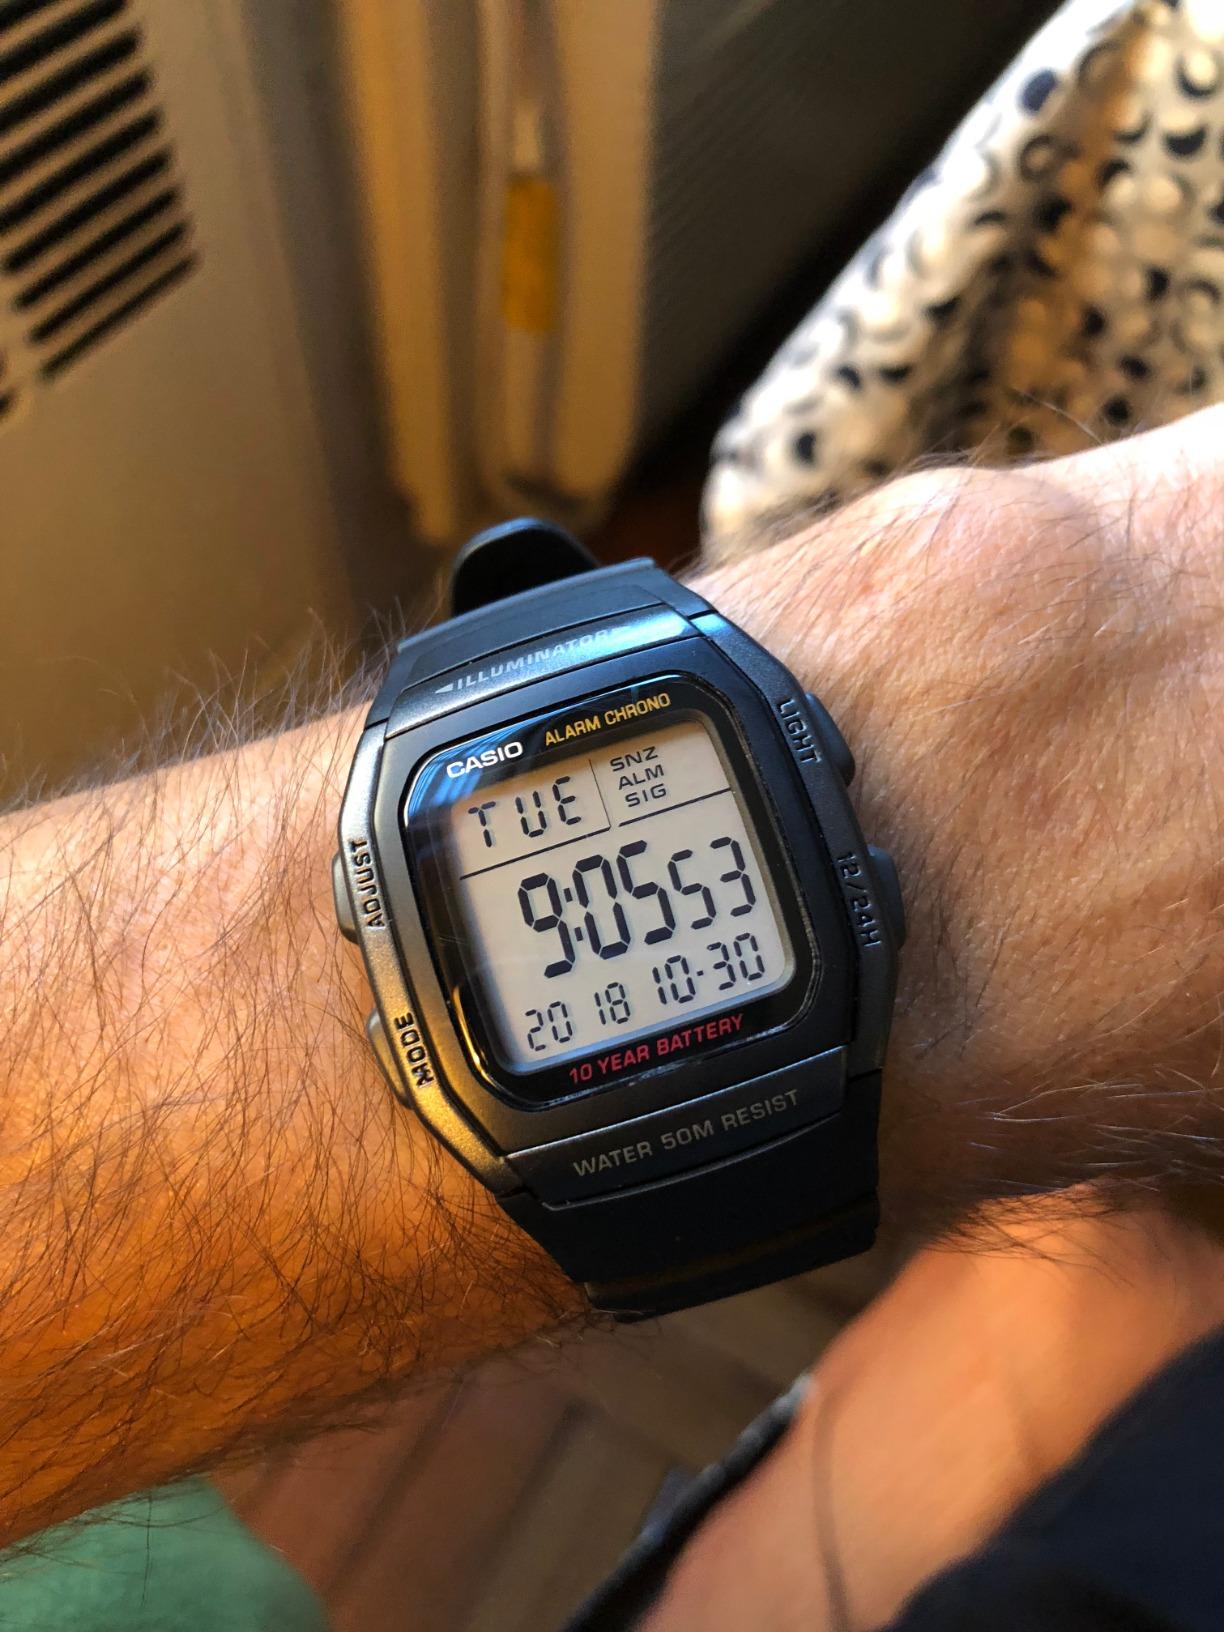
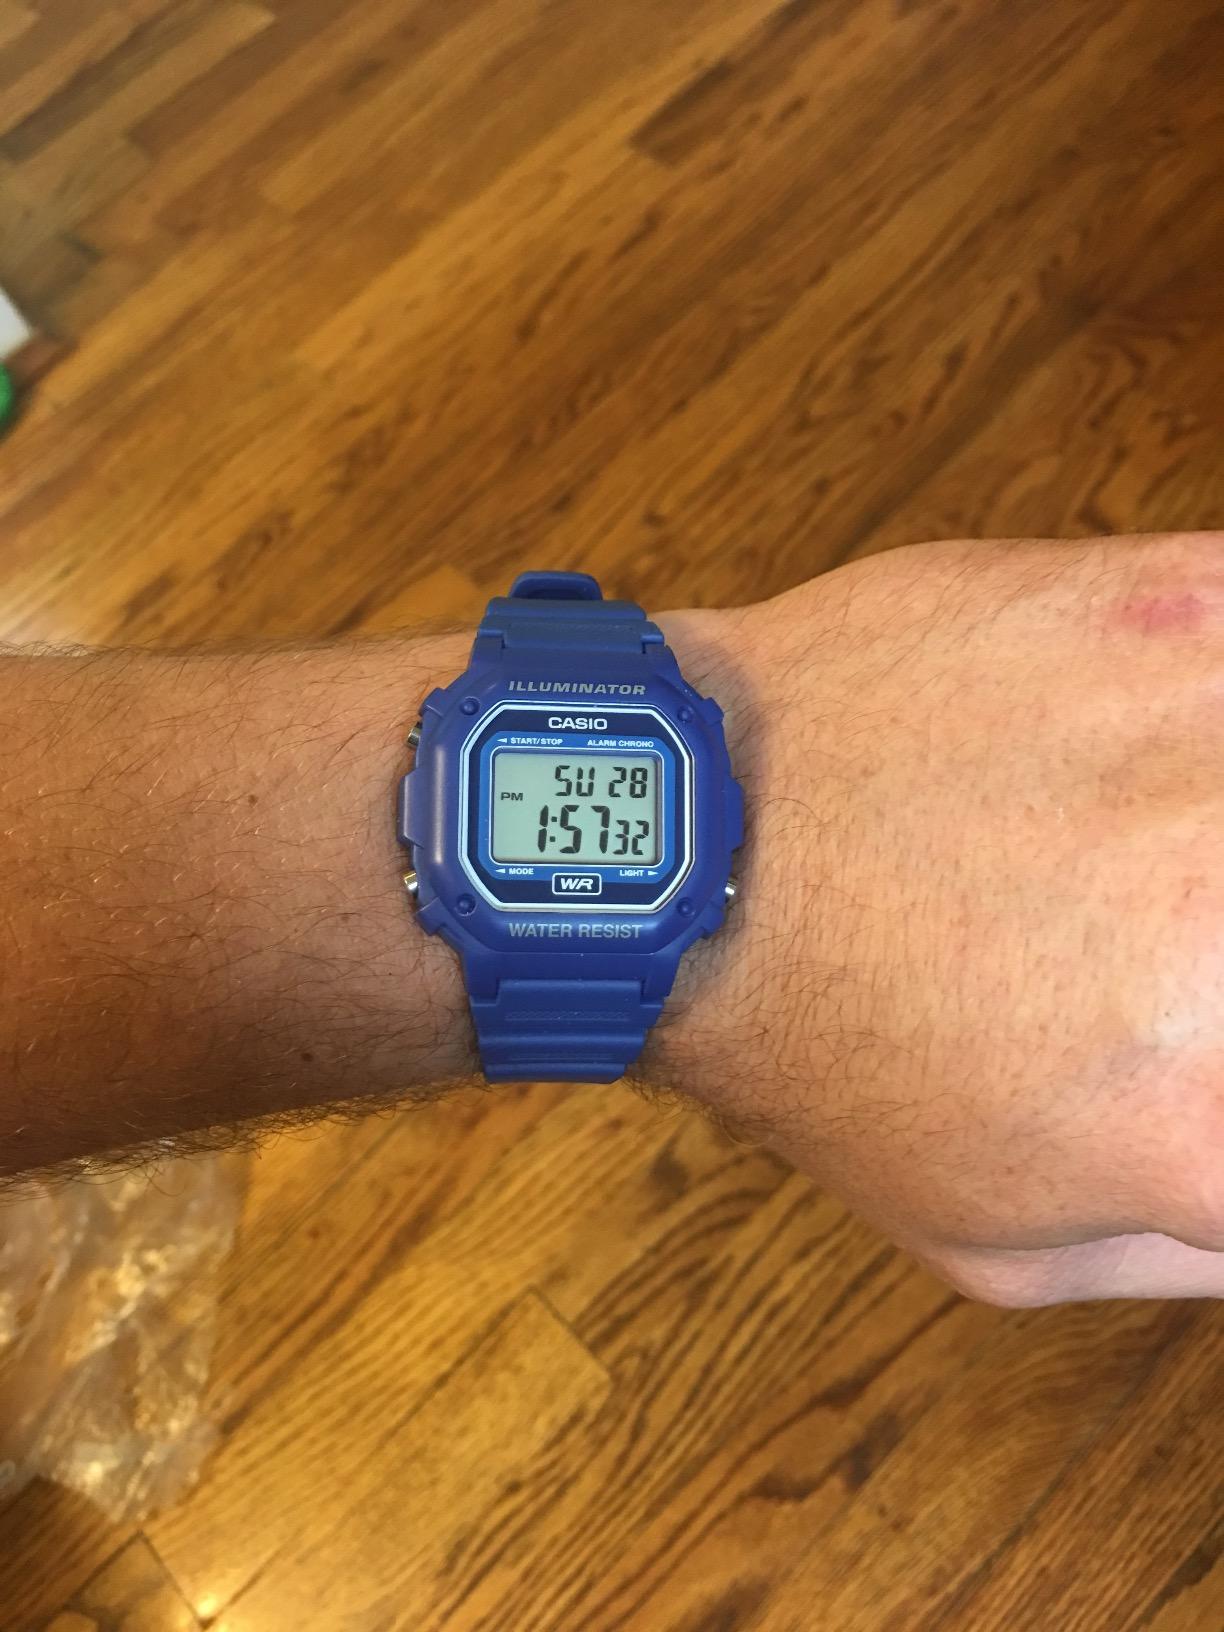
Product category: accessories_watch
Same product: no